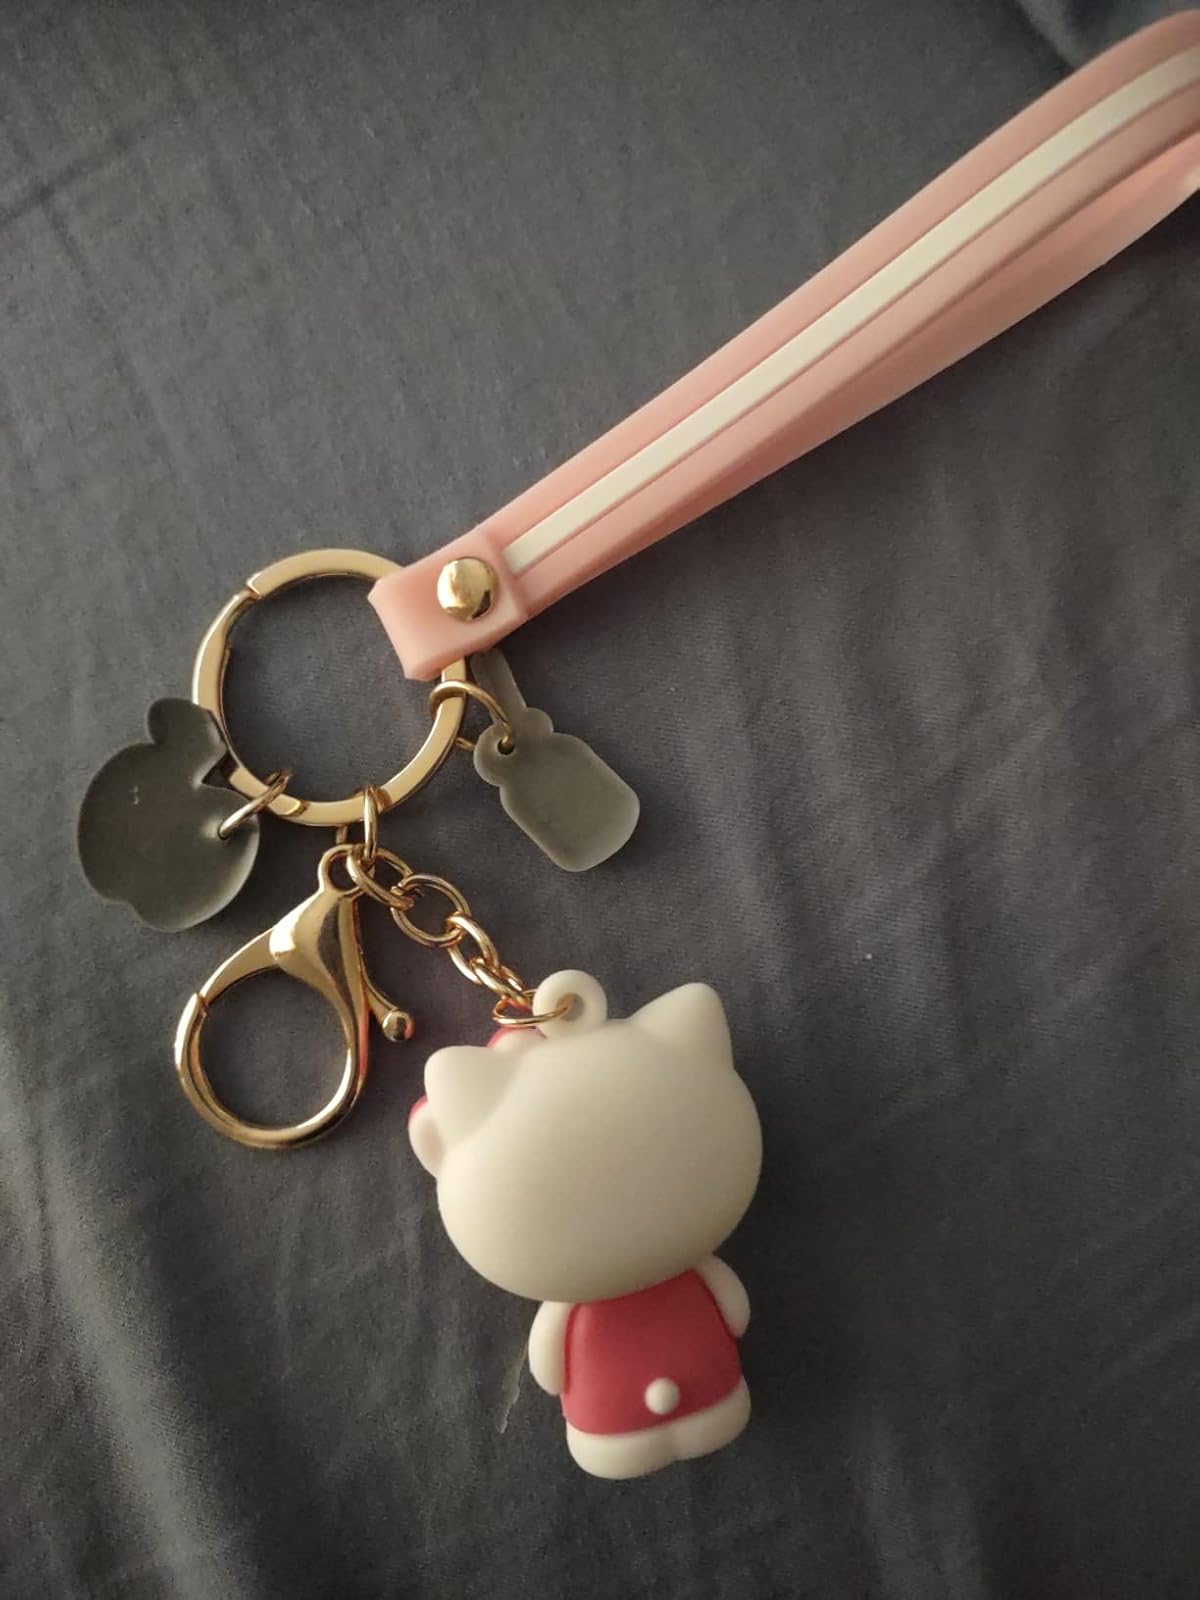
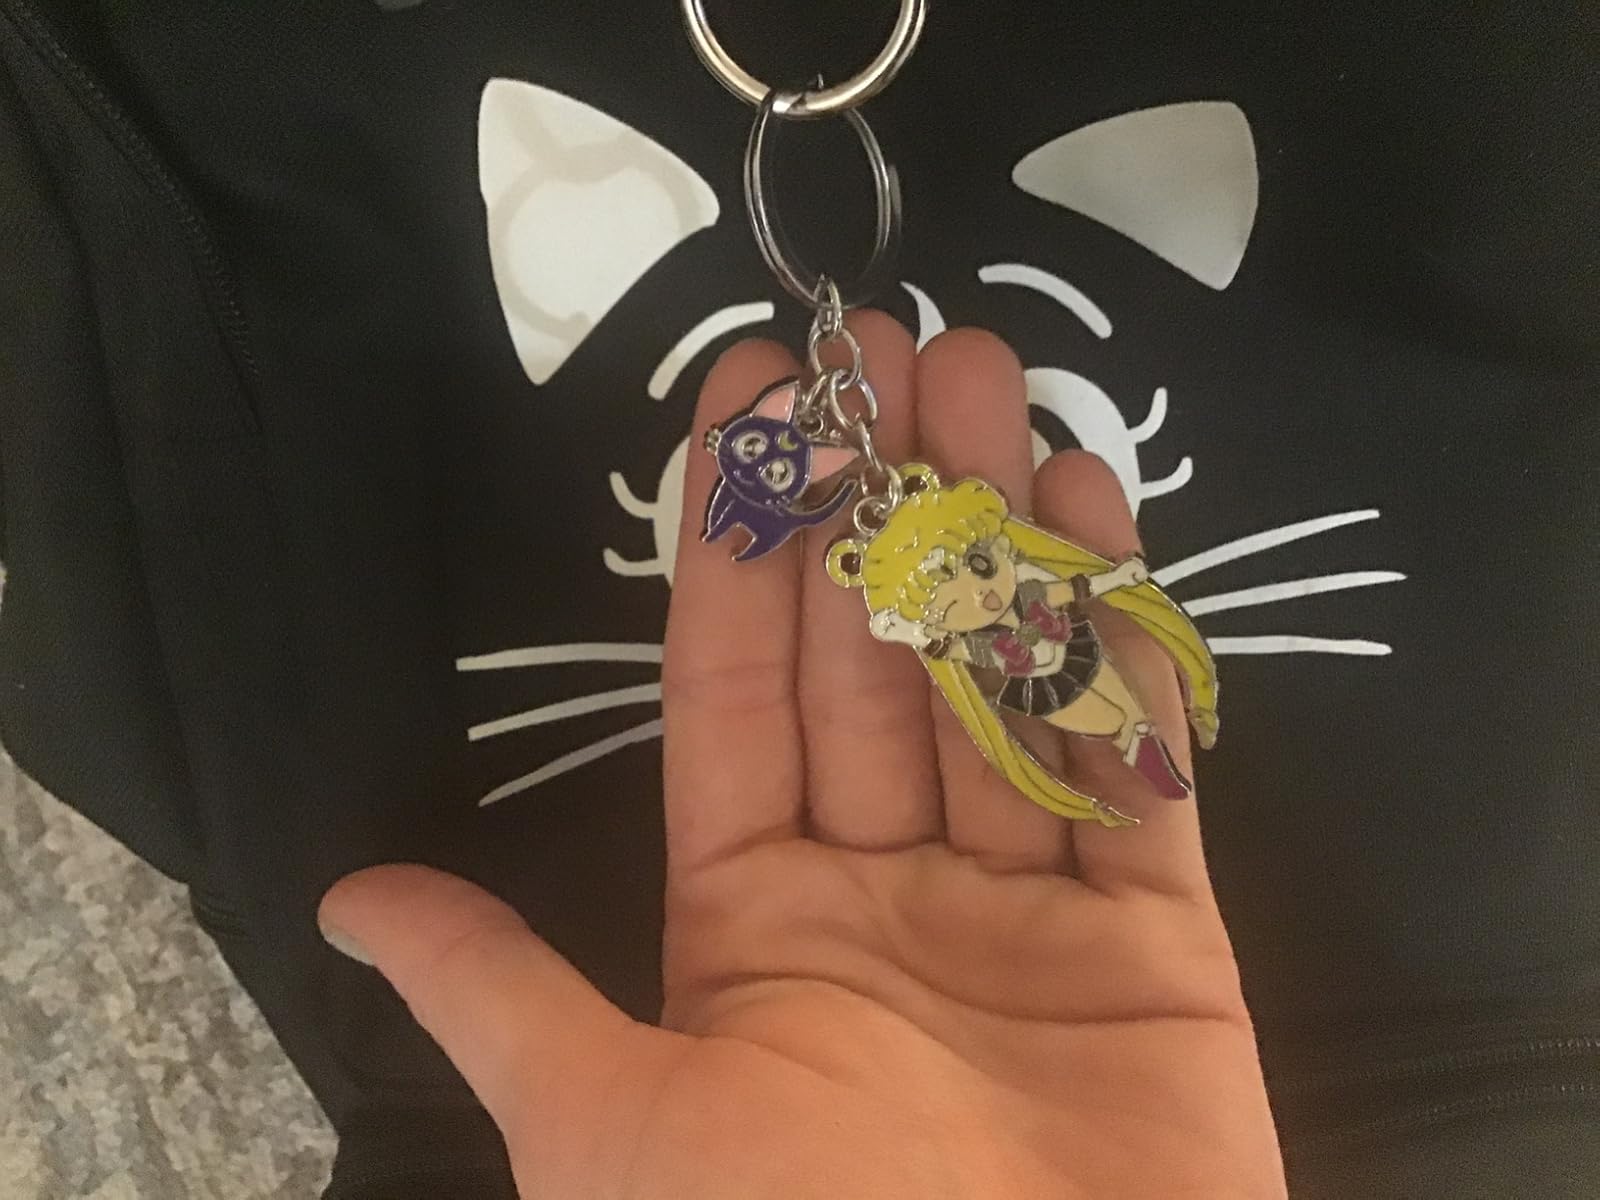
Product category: accessories_keychain
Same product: no